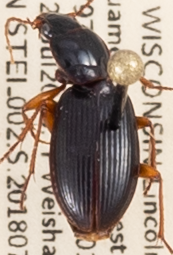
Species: Synuchus impunctatus
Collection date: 2018-07-24
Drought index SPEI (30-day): -0.71
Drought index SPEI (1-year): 0.17
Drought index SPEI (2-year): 2.09